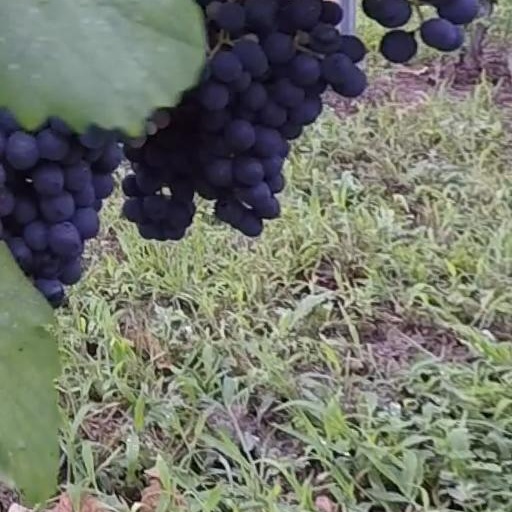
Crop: grape